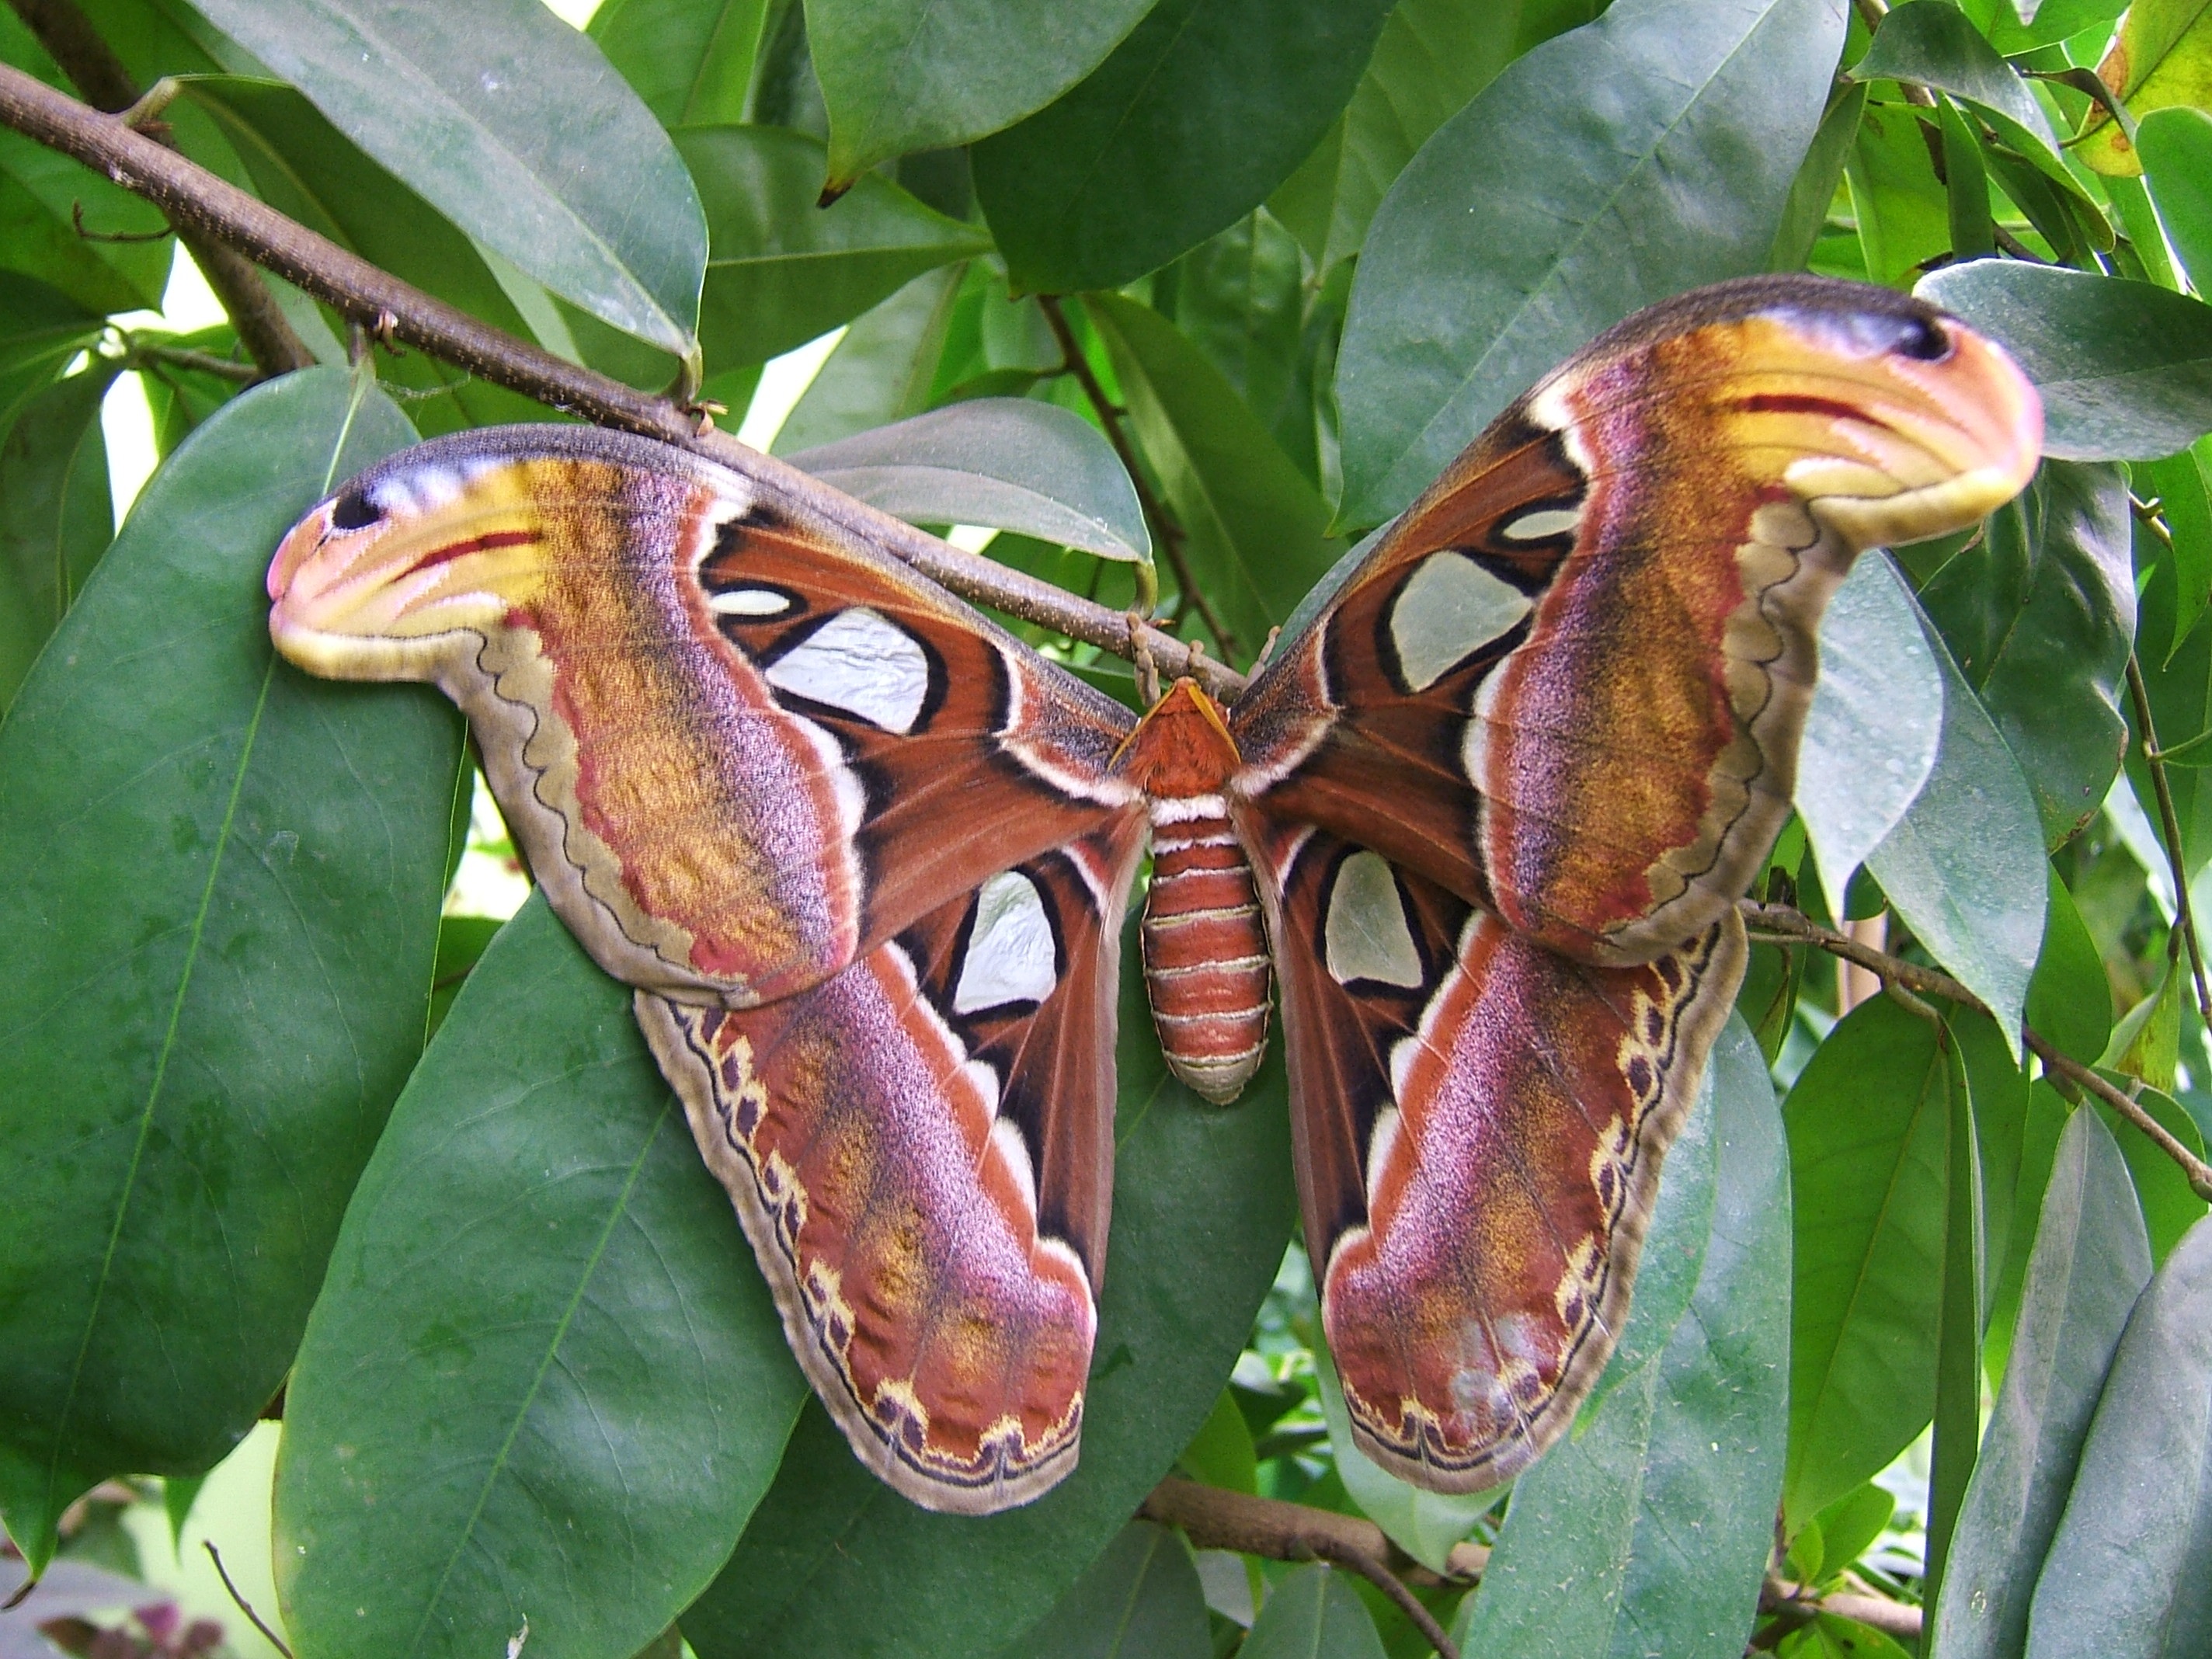
flower, jungle, insect, botany, moth, butterfly, close, fauna, invertebrate, rainforest, butterflies, tropics, pollinator, moths and butterflies